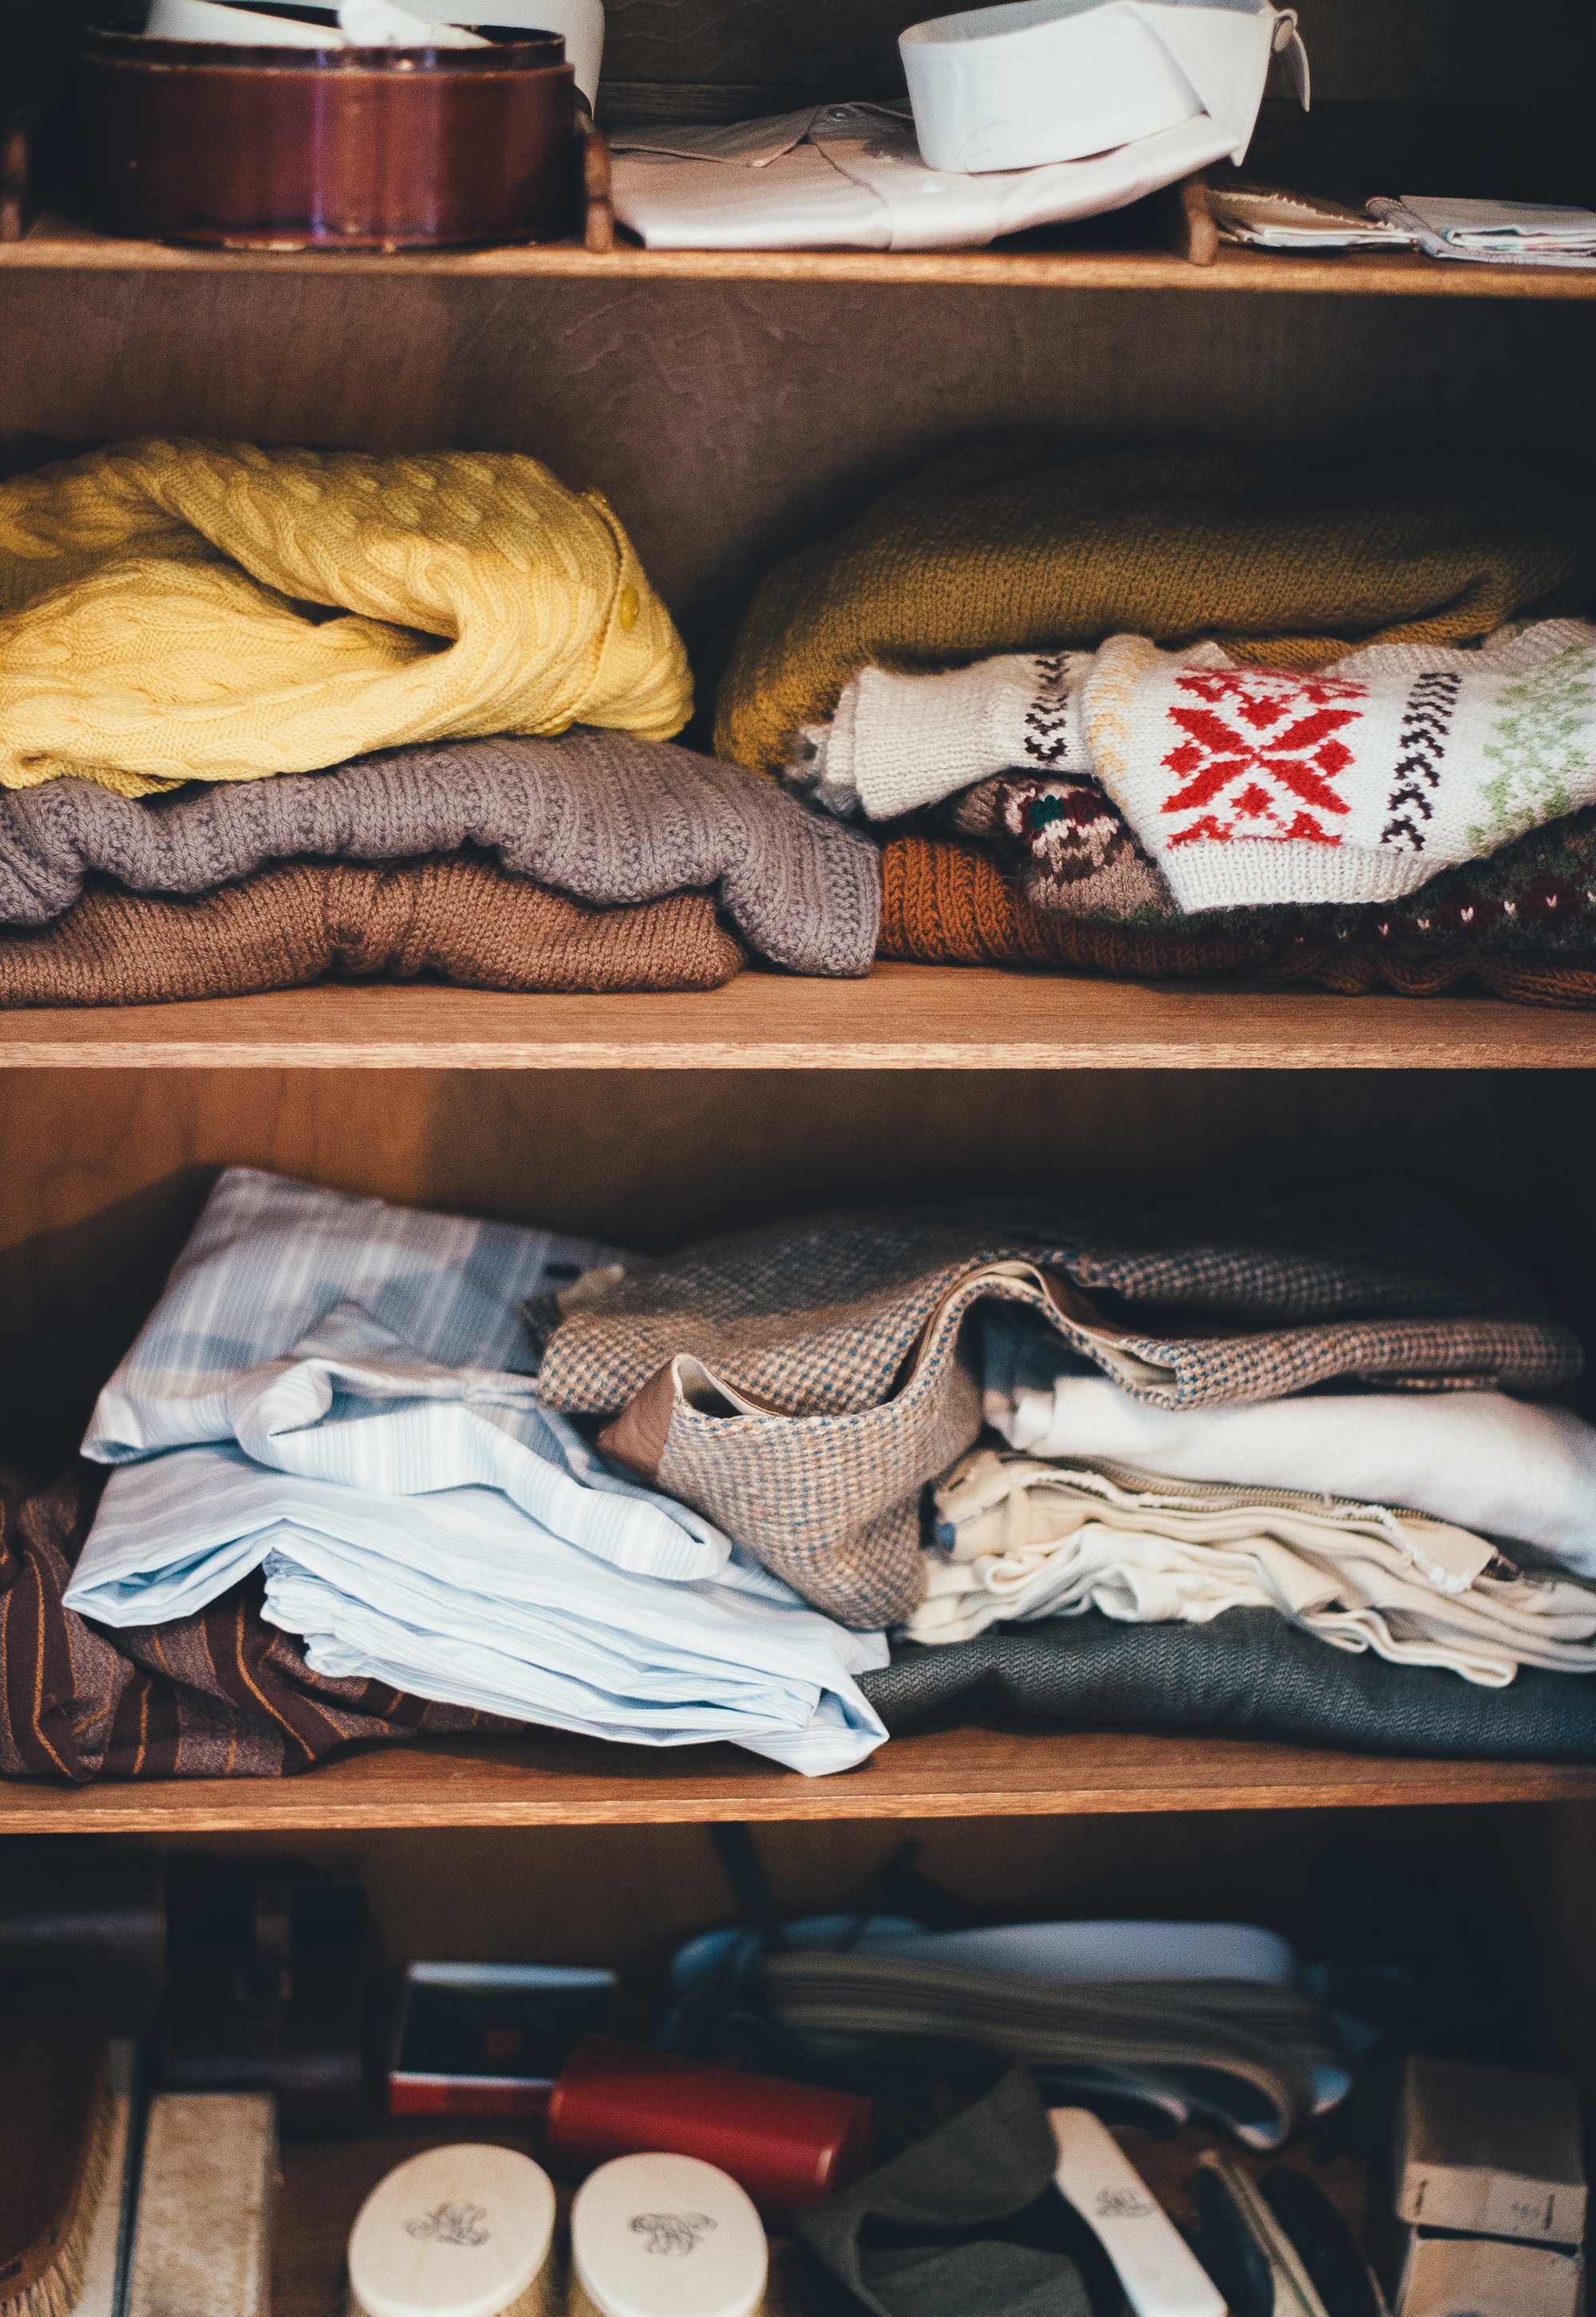
wood, room, cabinet, art, shelves, footwear, wardrobe, clothes, garments